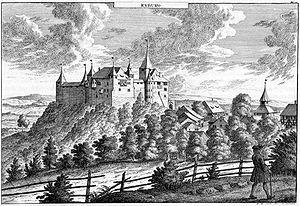
La Confédération des III cantons désigne la première étape de formation de l'ancienne Confédération suisse, entre 1291 et 1332 ; elle est suivie par la Confédération des VIII cantons.